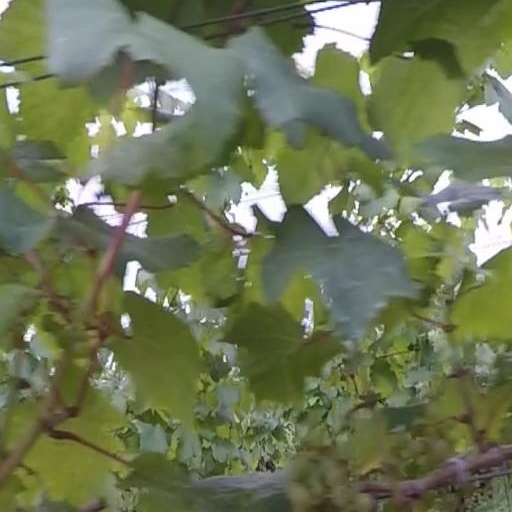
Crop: grape